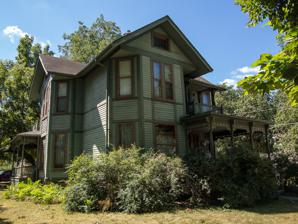
Building: Samuel A. and Margaret Stevenson House
Country: United States of America
Year built: 1889
Historic house in Iowa, United States United States historic place Samuel A. and Margaret Stevenson House U.S. National Register of Historic Places Show map of Iowa Show map of the United States Location 2940 Cottage Grove Ave. Des Moines, Iowa Coordinates 41°35′53.9″N 93°39′32.8″W / 41.598306°N 93.659111°W / 41.598306; -93.659111 Area less than one acre Built 1889 Architectural style Stick / Eastlake NRHP reference No. 85000008 Added to NRHP January 3, 1985 The Samuel A. and Margaret Stevenson House is a historic building located in Des Moines, Iowa , United States.  This is the best preserved example of the residential architecture that combines the Stick and Eastlake styles in the city. In the suburban areas of the city in the late 19th century this was one of the most common residential styles.  Most of them have been either demolished, significantly altered, or lost most of their character by being covered over with siding.  The Stevensons bought the property in 1889 from the Vermont Syndicate, who developed Kingman Place. They mortgaged the property for $2,687.50 to the syndicate immediately after they bought it, probably for them to build their house for them from a pattern book or stock plan design. The two-story wood-frame structure features exterior walls of painted clapboards , vertical and horizontal trim boards, and capped with a crossgabled roof. The house was listed on the National Register of Historic Places in 1985. References